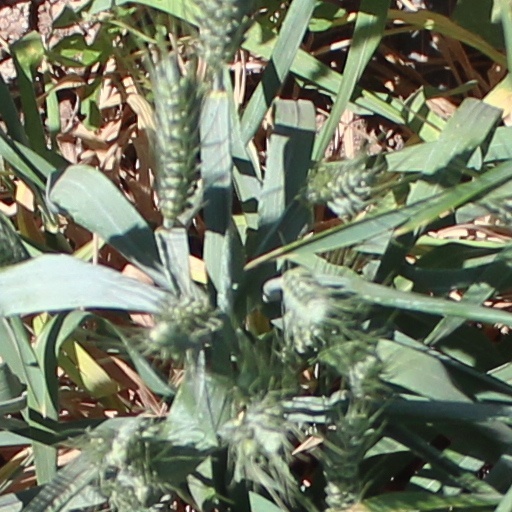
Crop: wheat